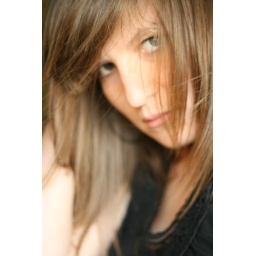
a trip to sunset beach in ocean beach, ca. with my friends.